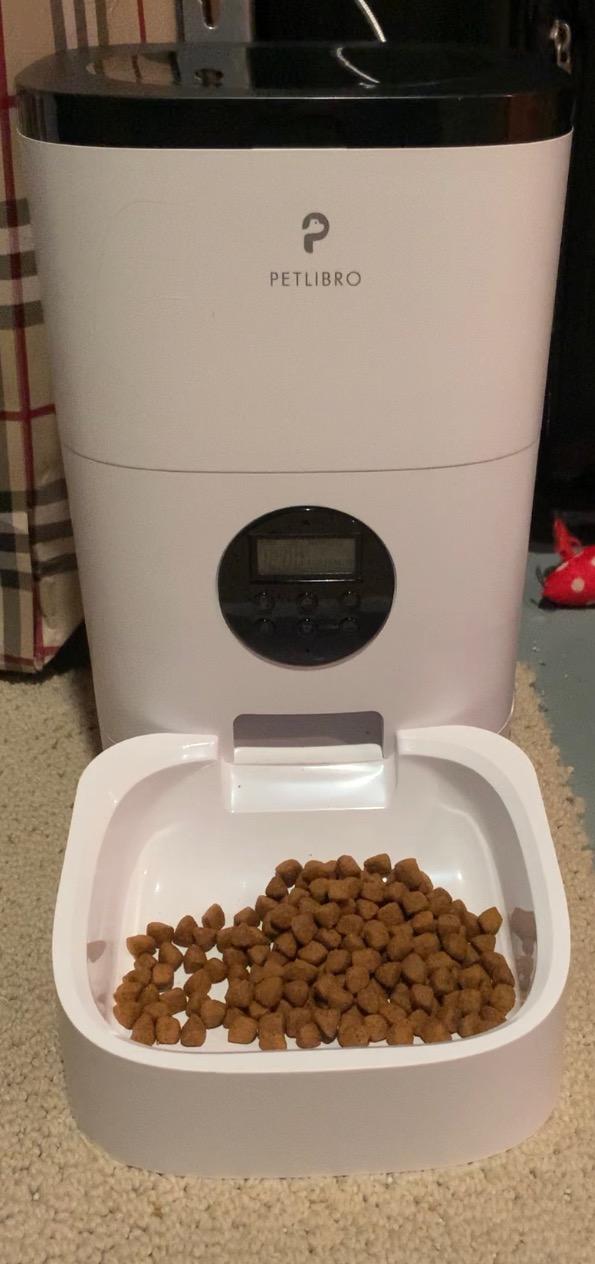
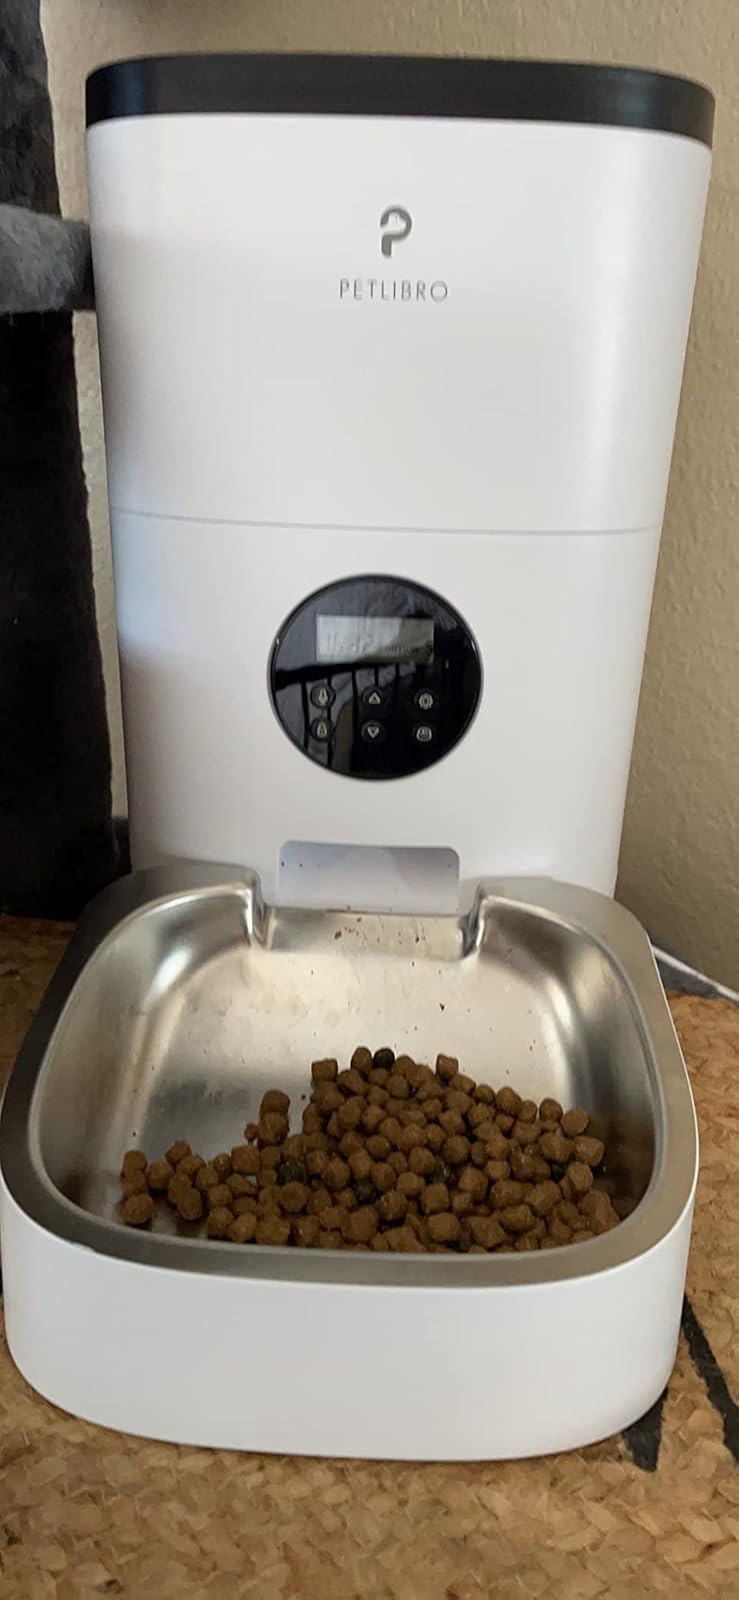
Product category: items_feeder
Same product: yes